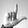
ASL letter: L